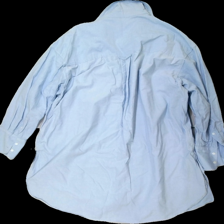
View: back
Type: Shirt
Category: Ladies
Brand: H&M
Colors: Blue
Material: 100% Cotton
Cut: Oversize
Size: M
Season: Summer
Price range: 50-100
Recommended usage: Reuse
Description: blue shirt